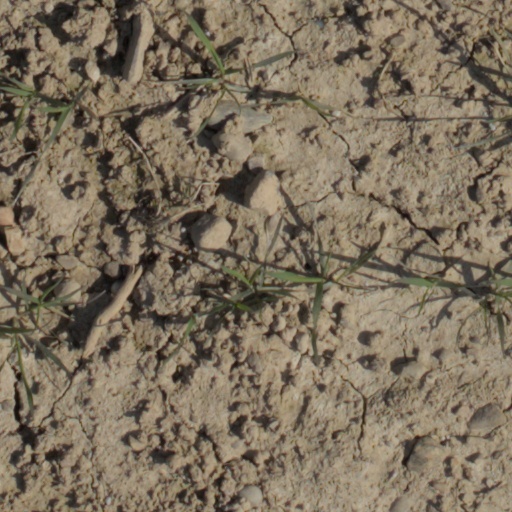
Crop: wheat